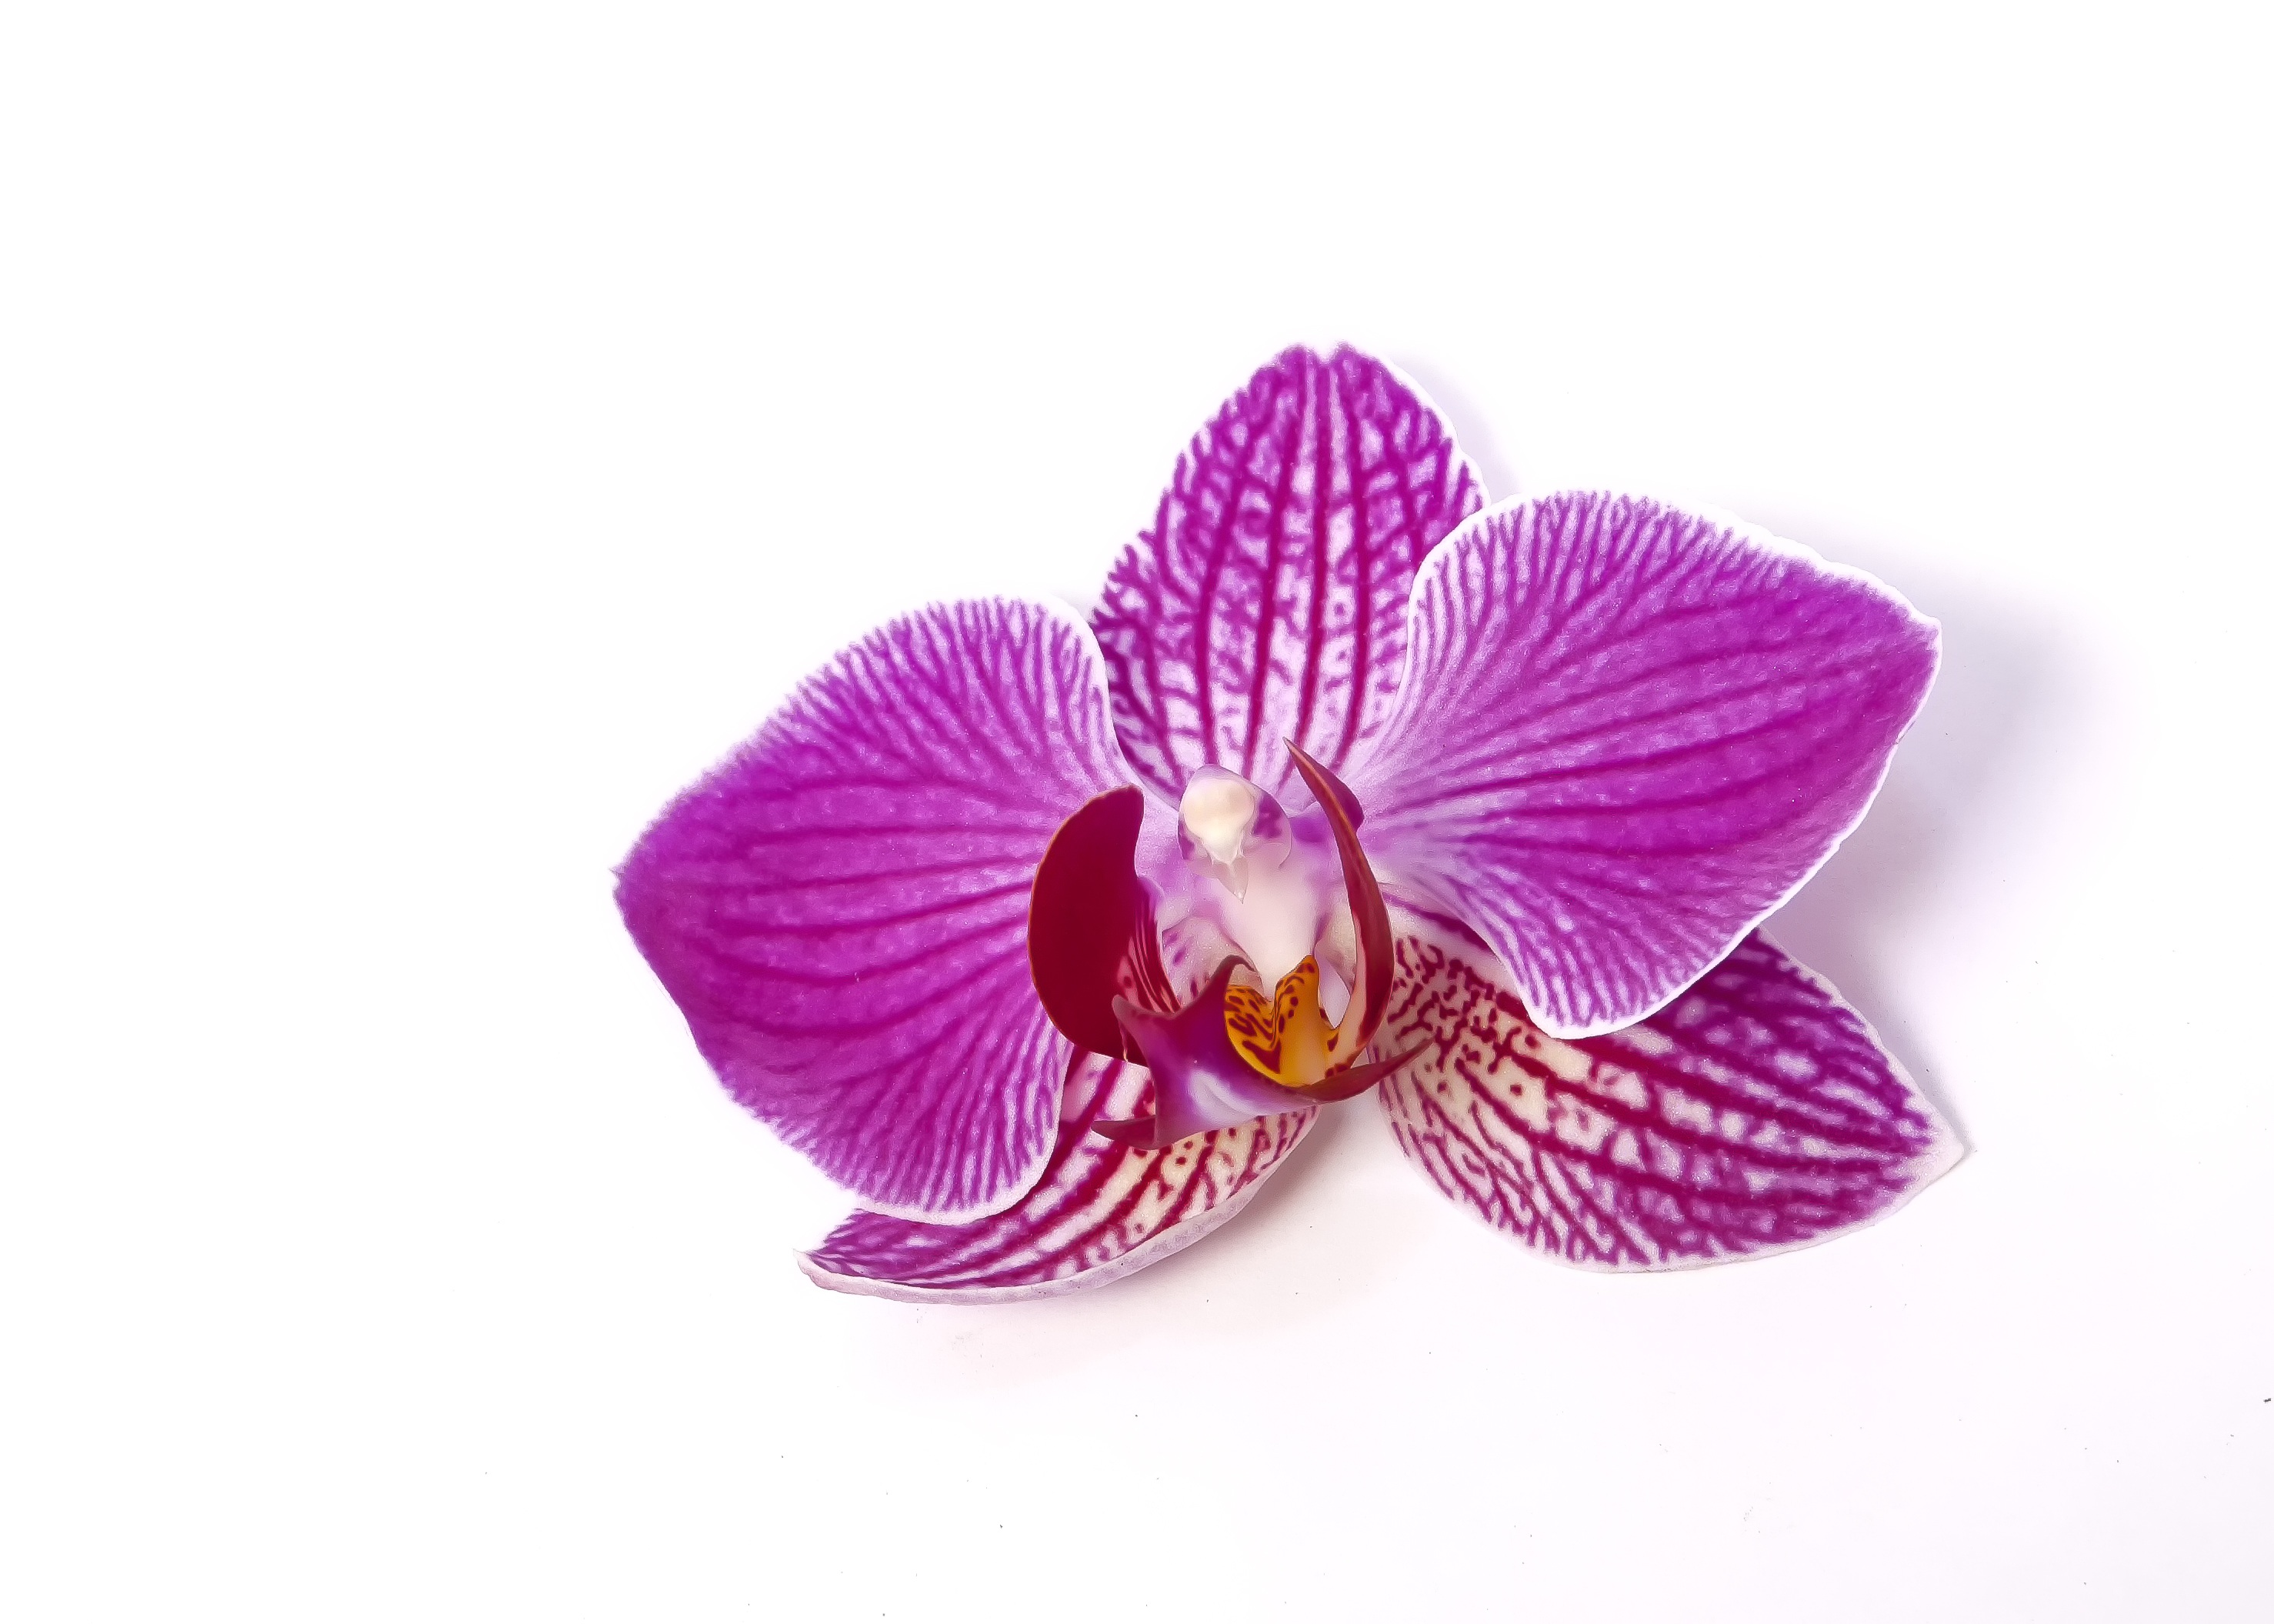
blossom, plant, flower, purple, petal, bloom, tropical, pink, flora, orchid, eye, violet, organ, magenta, phalaenopsis, flowering plant, butterfly orchid, phalaenopsis orchid, vibrant color, land plant, moth orchid